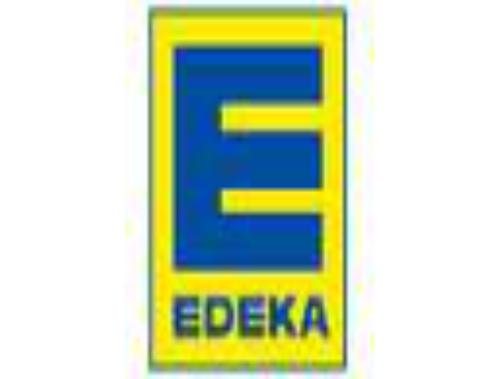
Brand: Edeka
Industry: Others